Hydropunctaria

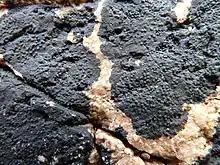
"Hydropunctaria amphibia" forms a thick, dark crust on seaside rocks in the spray zone.

Perithecia (flask-shaped ascomata opening by a pore, or ostiole) are immersed (or partially so) in the thallus. The involucrellum refers to the upper, often exposed covering or cap external to the excipulum and usually distinct from it. In "Hydropunctaria", the involucrellum is black, often with a rough or uneven upper surface, and it can be of several forms: apical (where the involucrellum occurs only around the ostiole, but extends some distance laterally) to dimidiate (where the involucrellum covers only the upper portion of the perithecium) or entire (where the involucrellum completely surrounds the perithecium). The excipulum (the cup-shaped layer of tissue surrounding the hymenium) is either pale with a brown ostiole or completely pigmented.